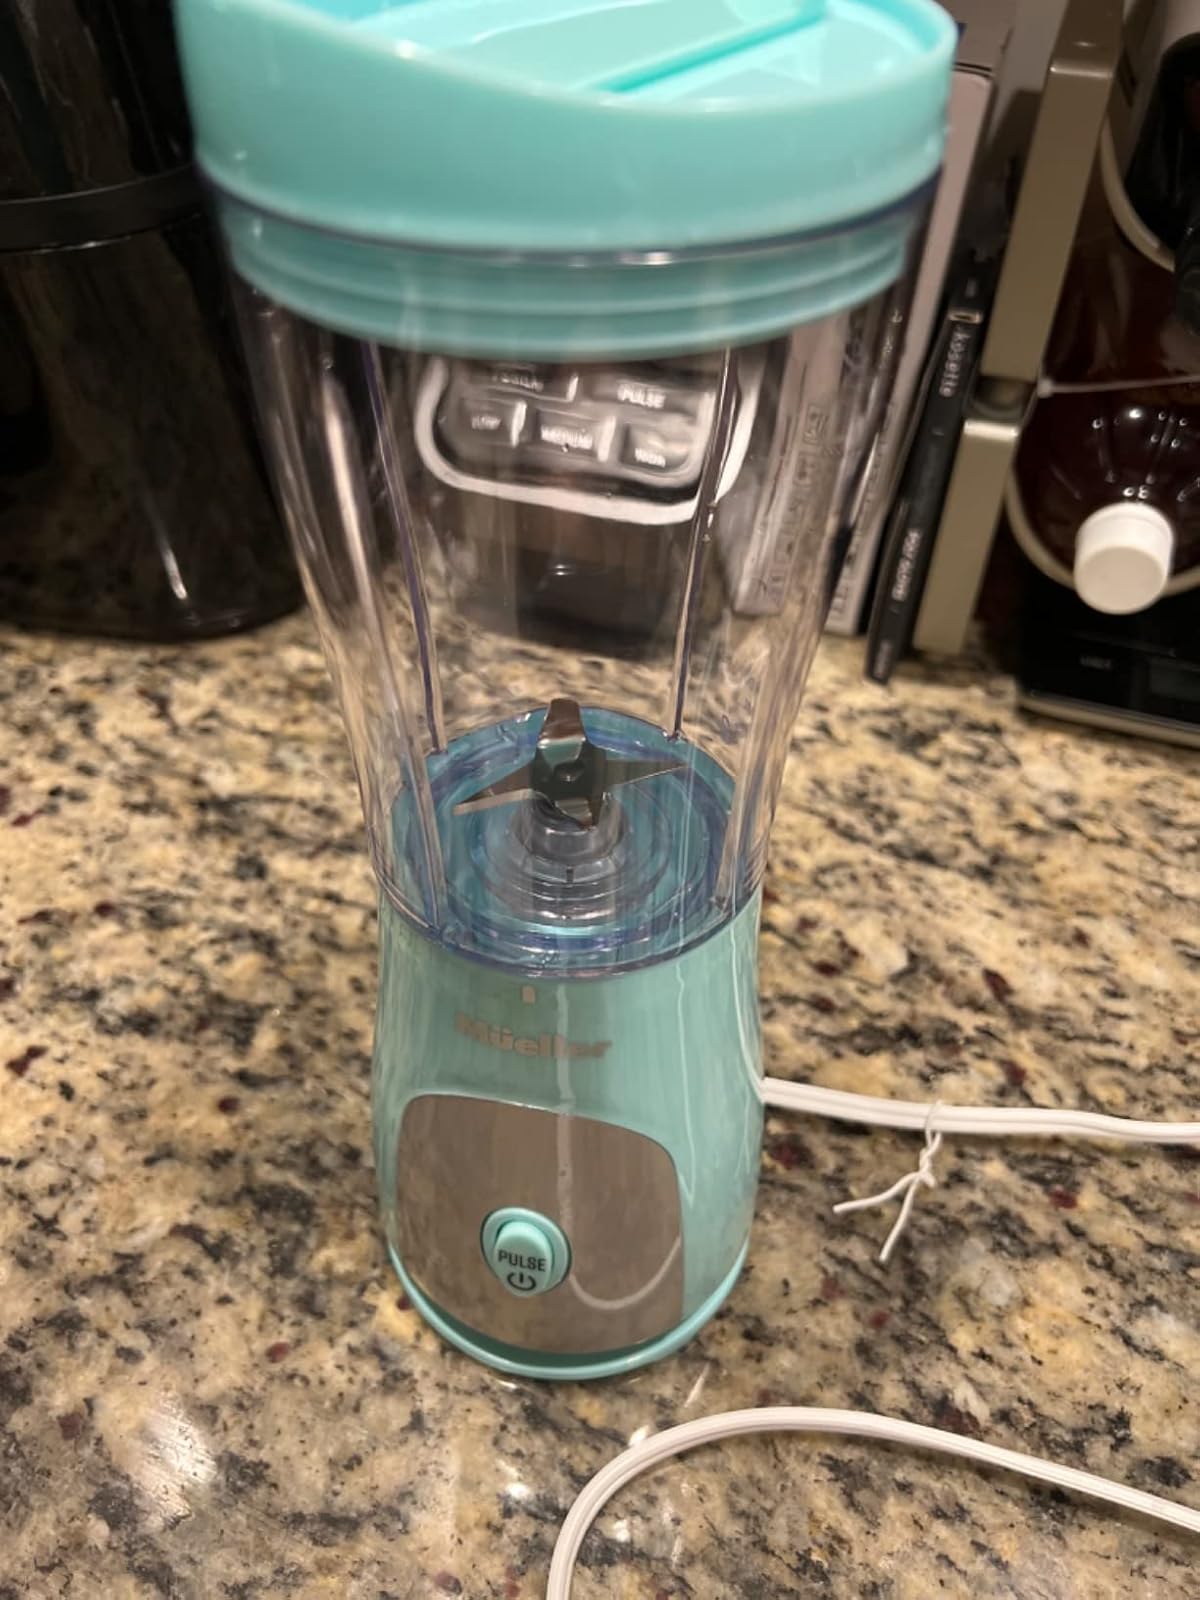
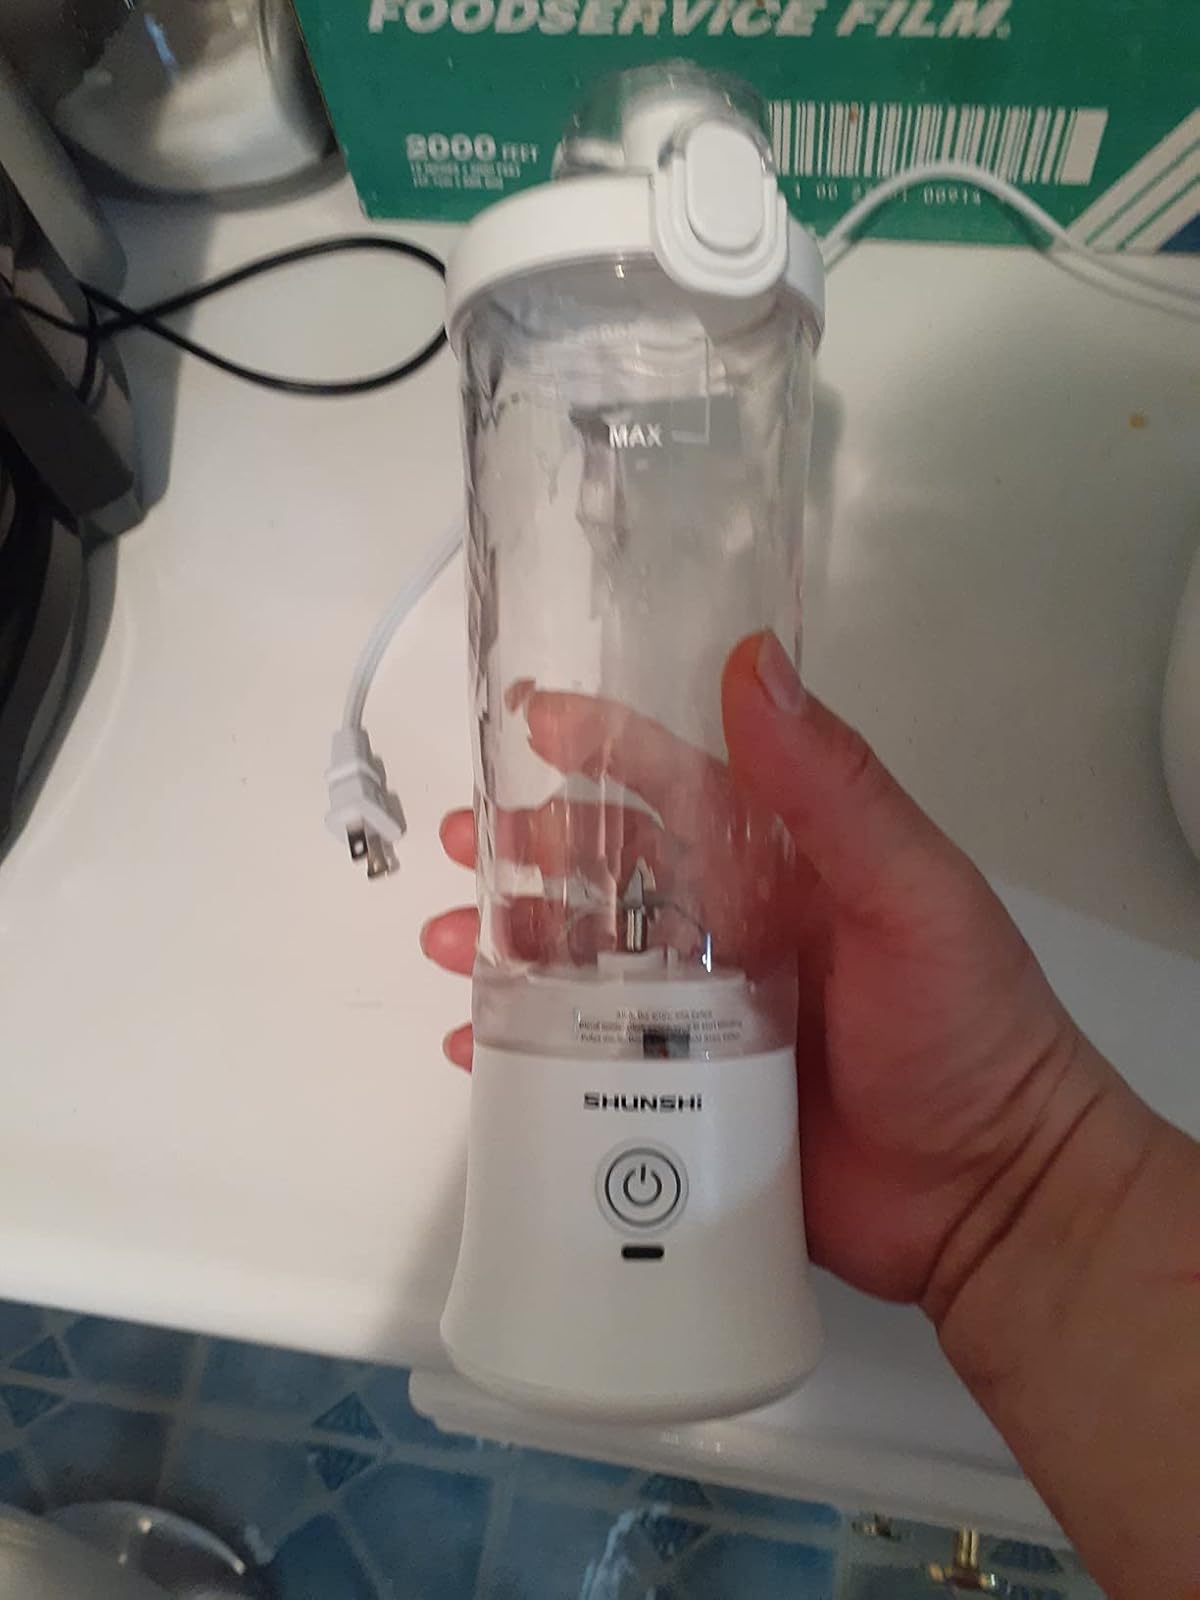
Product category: items_blender
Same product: no